Daniel Zeichner

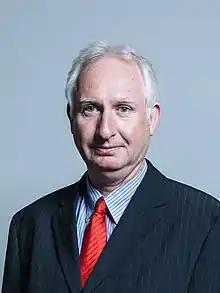
Official portrait, 2017

Daniel Stephen Zeichner (born 9 November 1956) is a British Labour Party politician who has served as Member of Parliament (MP) for Cambridge since 2015. He has served as Minister of State for Food Security and Rural Affairs since July 2024.